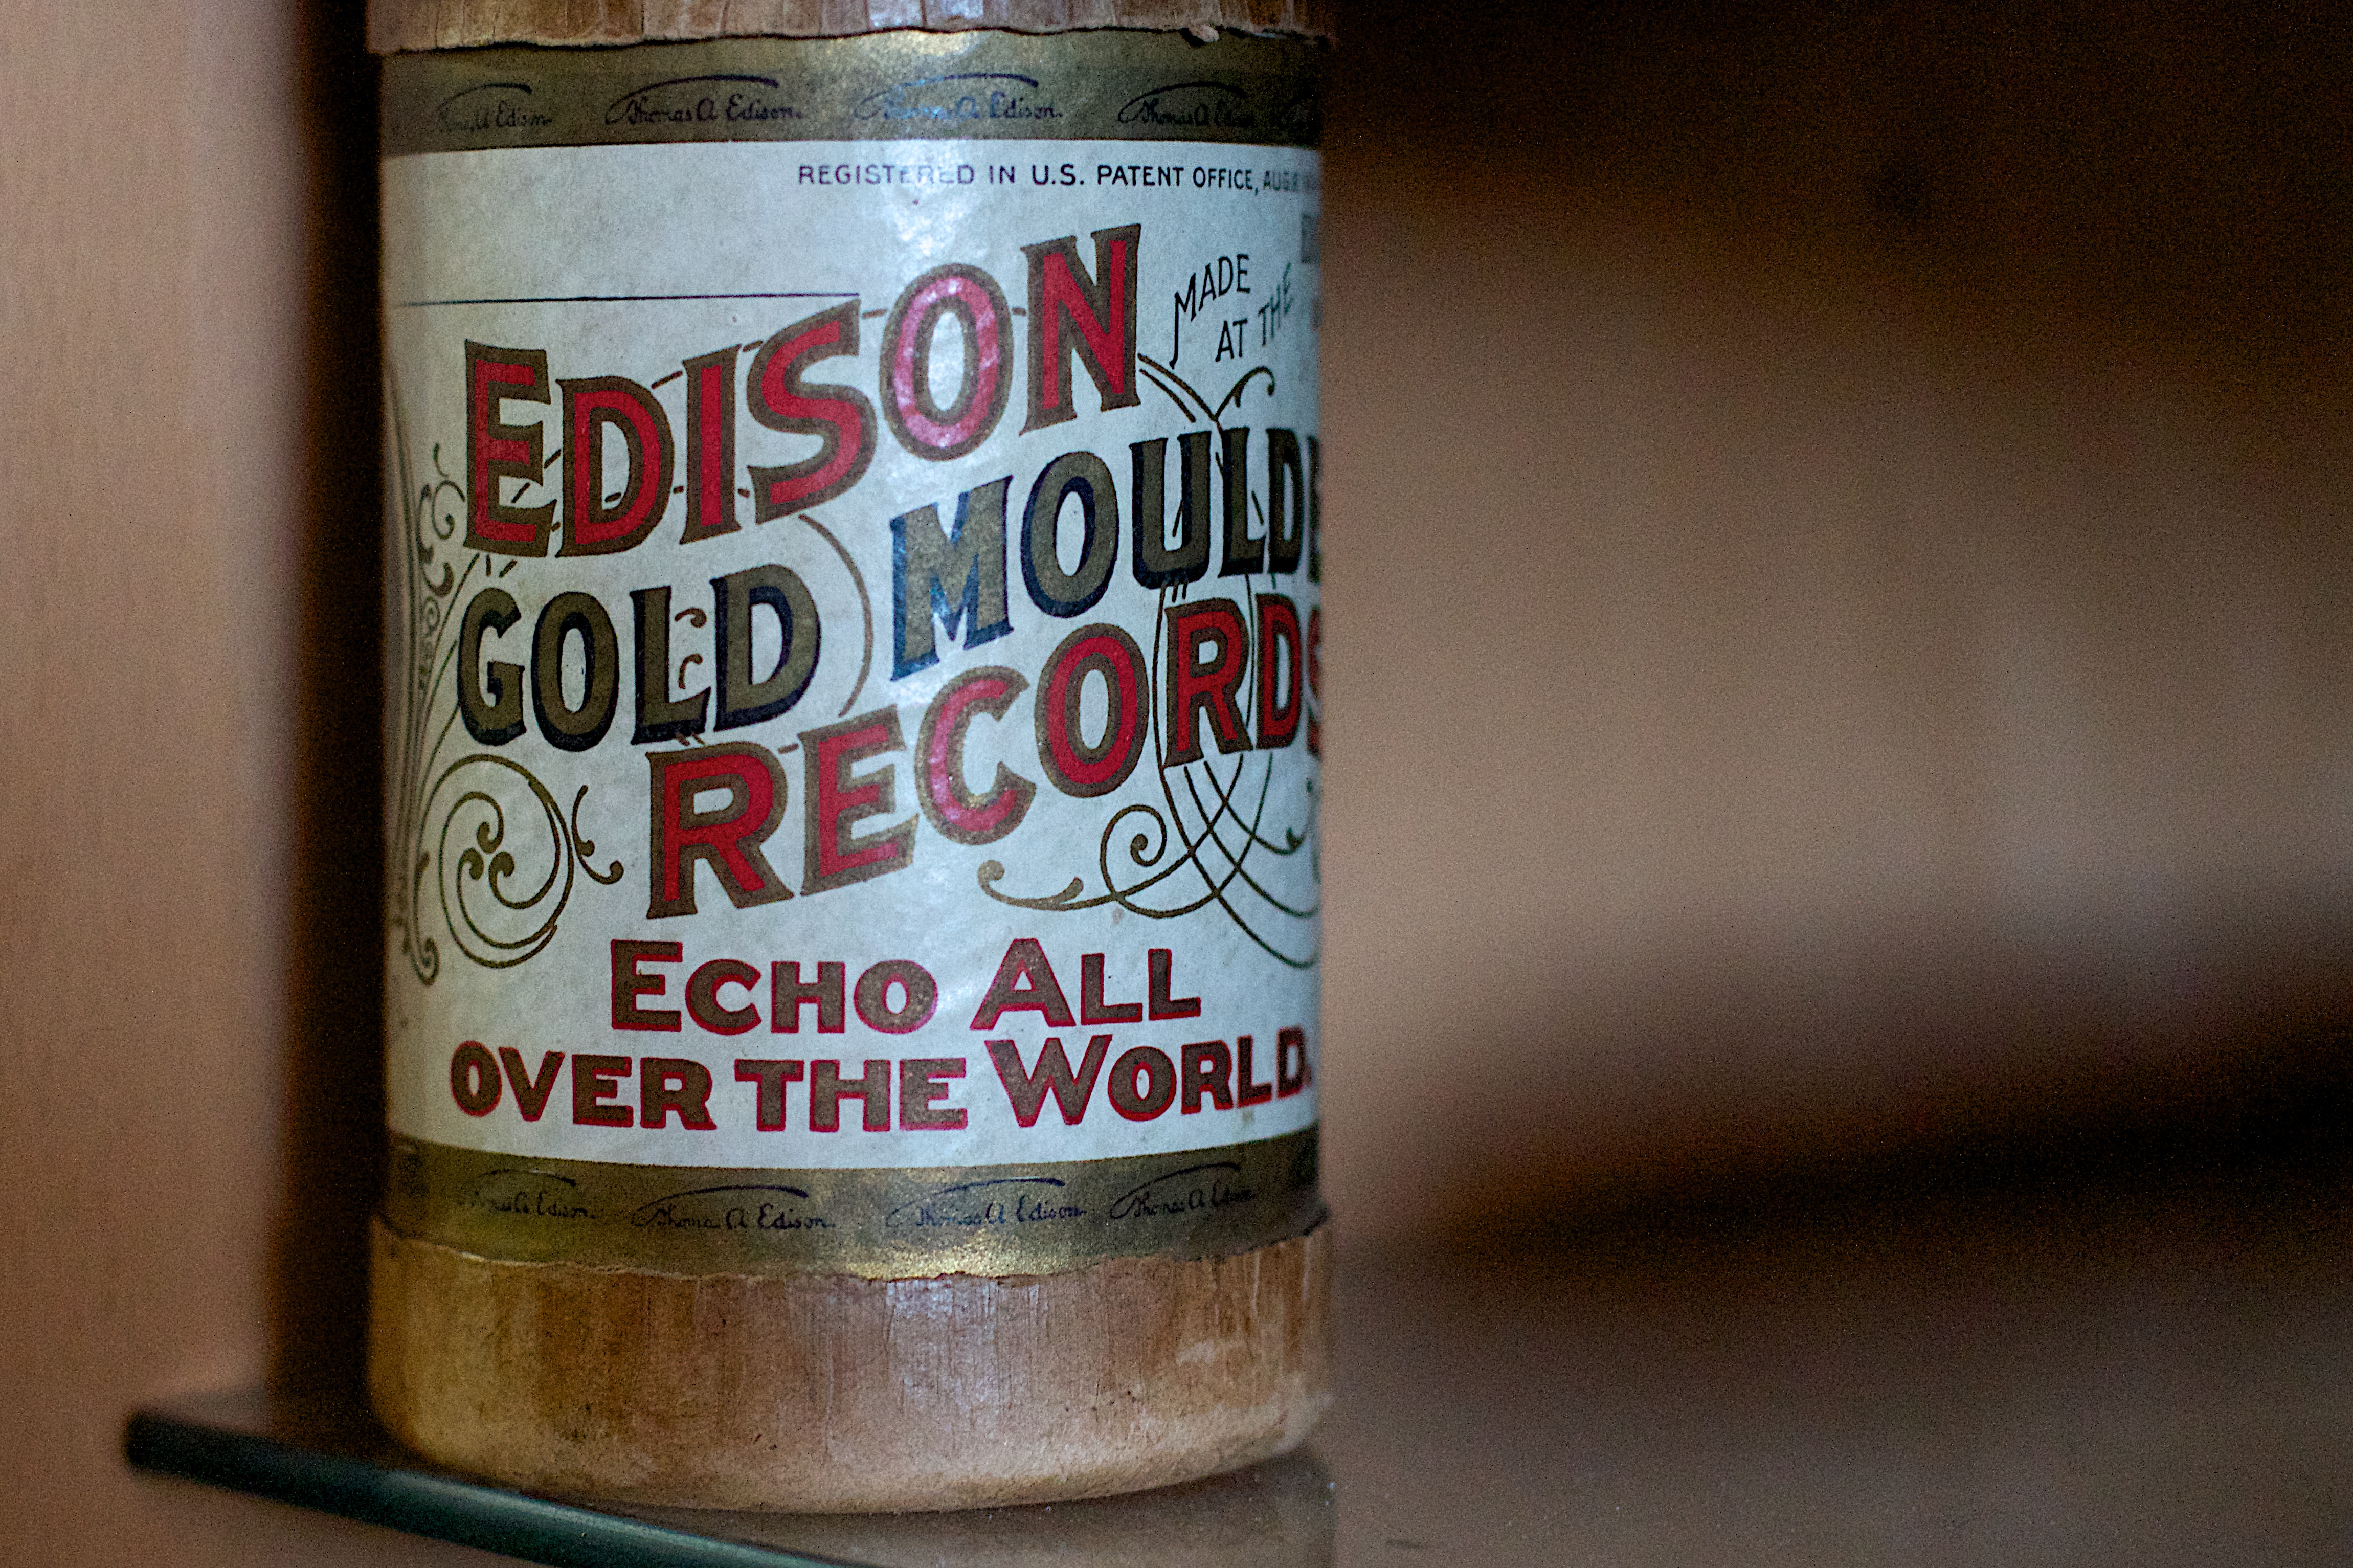
record, food, drink, bottle, beer, liqueur, alcoholic beverage, distilled beverage, pint us